MV Georgic (1931)

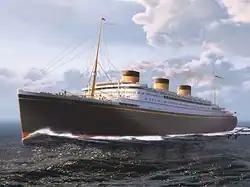
"Georgic" inherited several of s design elements. Construction of "Georgic" was started following the cancellation of "Oceanic".

In the late-1920s, White Star Line had planned to build two new liners to replace their aging fleet, both of which were to be motorships rather than traditional steamships: a long superliner known as , and a smaller more economic liner of a similar design known as "Britannic". Work started on "Britannic" in 1927 and she was launched in 1929, work started on "Oceanic" in 1928, and the keel was laid, however financial problems meant that work on "Oceanic" was delayed in September 1929 and the project was eventually abandoned the following year. Instead White Star decided to prioritize the construction of a more economical sister ship to "Britannic". White Star Line had initially considered naming the sister ship "Germanic", but it was instead decided that she would be known as "Georgic". She would be the second White Star ship to bear the name "Georgic"; an earlier had served the company between 1895 and 1916.